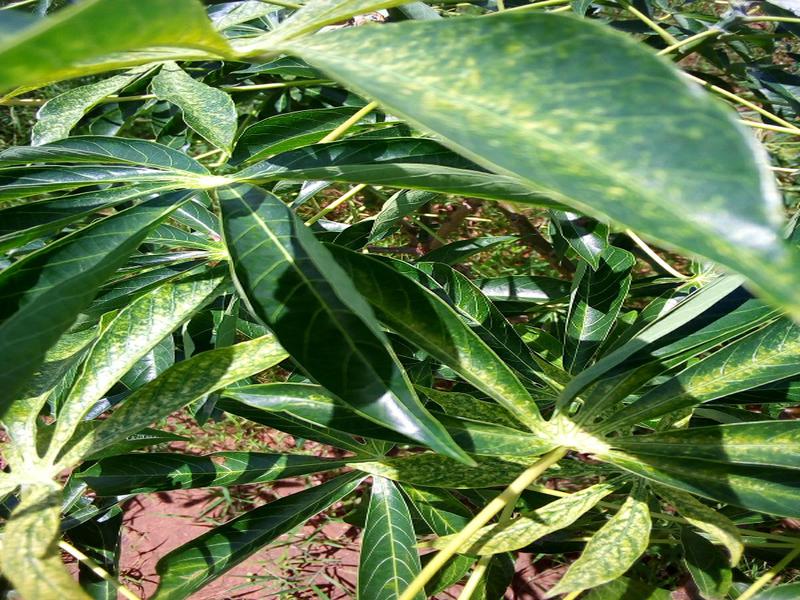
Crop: cassava
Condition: green_mottle